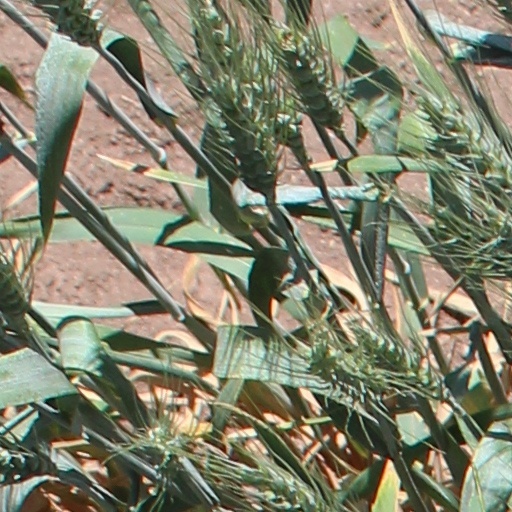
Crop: wheat